LWT News

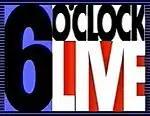
"Six O'Clock Live" titles

"Six O'Clock Live" was an hour-long news magazine programme launched on Friday 1 September 1989 and presented by Frank Bough and Jeni Barnett with reporters including Danny Baker, Jo Sheldon and Nick Owen. Unlike its predecessor, the programme (produced in-house) also incorporated "LWT News" bulletins from Screen News, and later, Chrysalis.